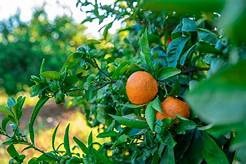
Label: mandarine